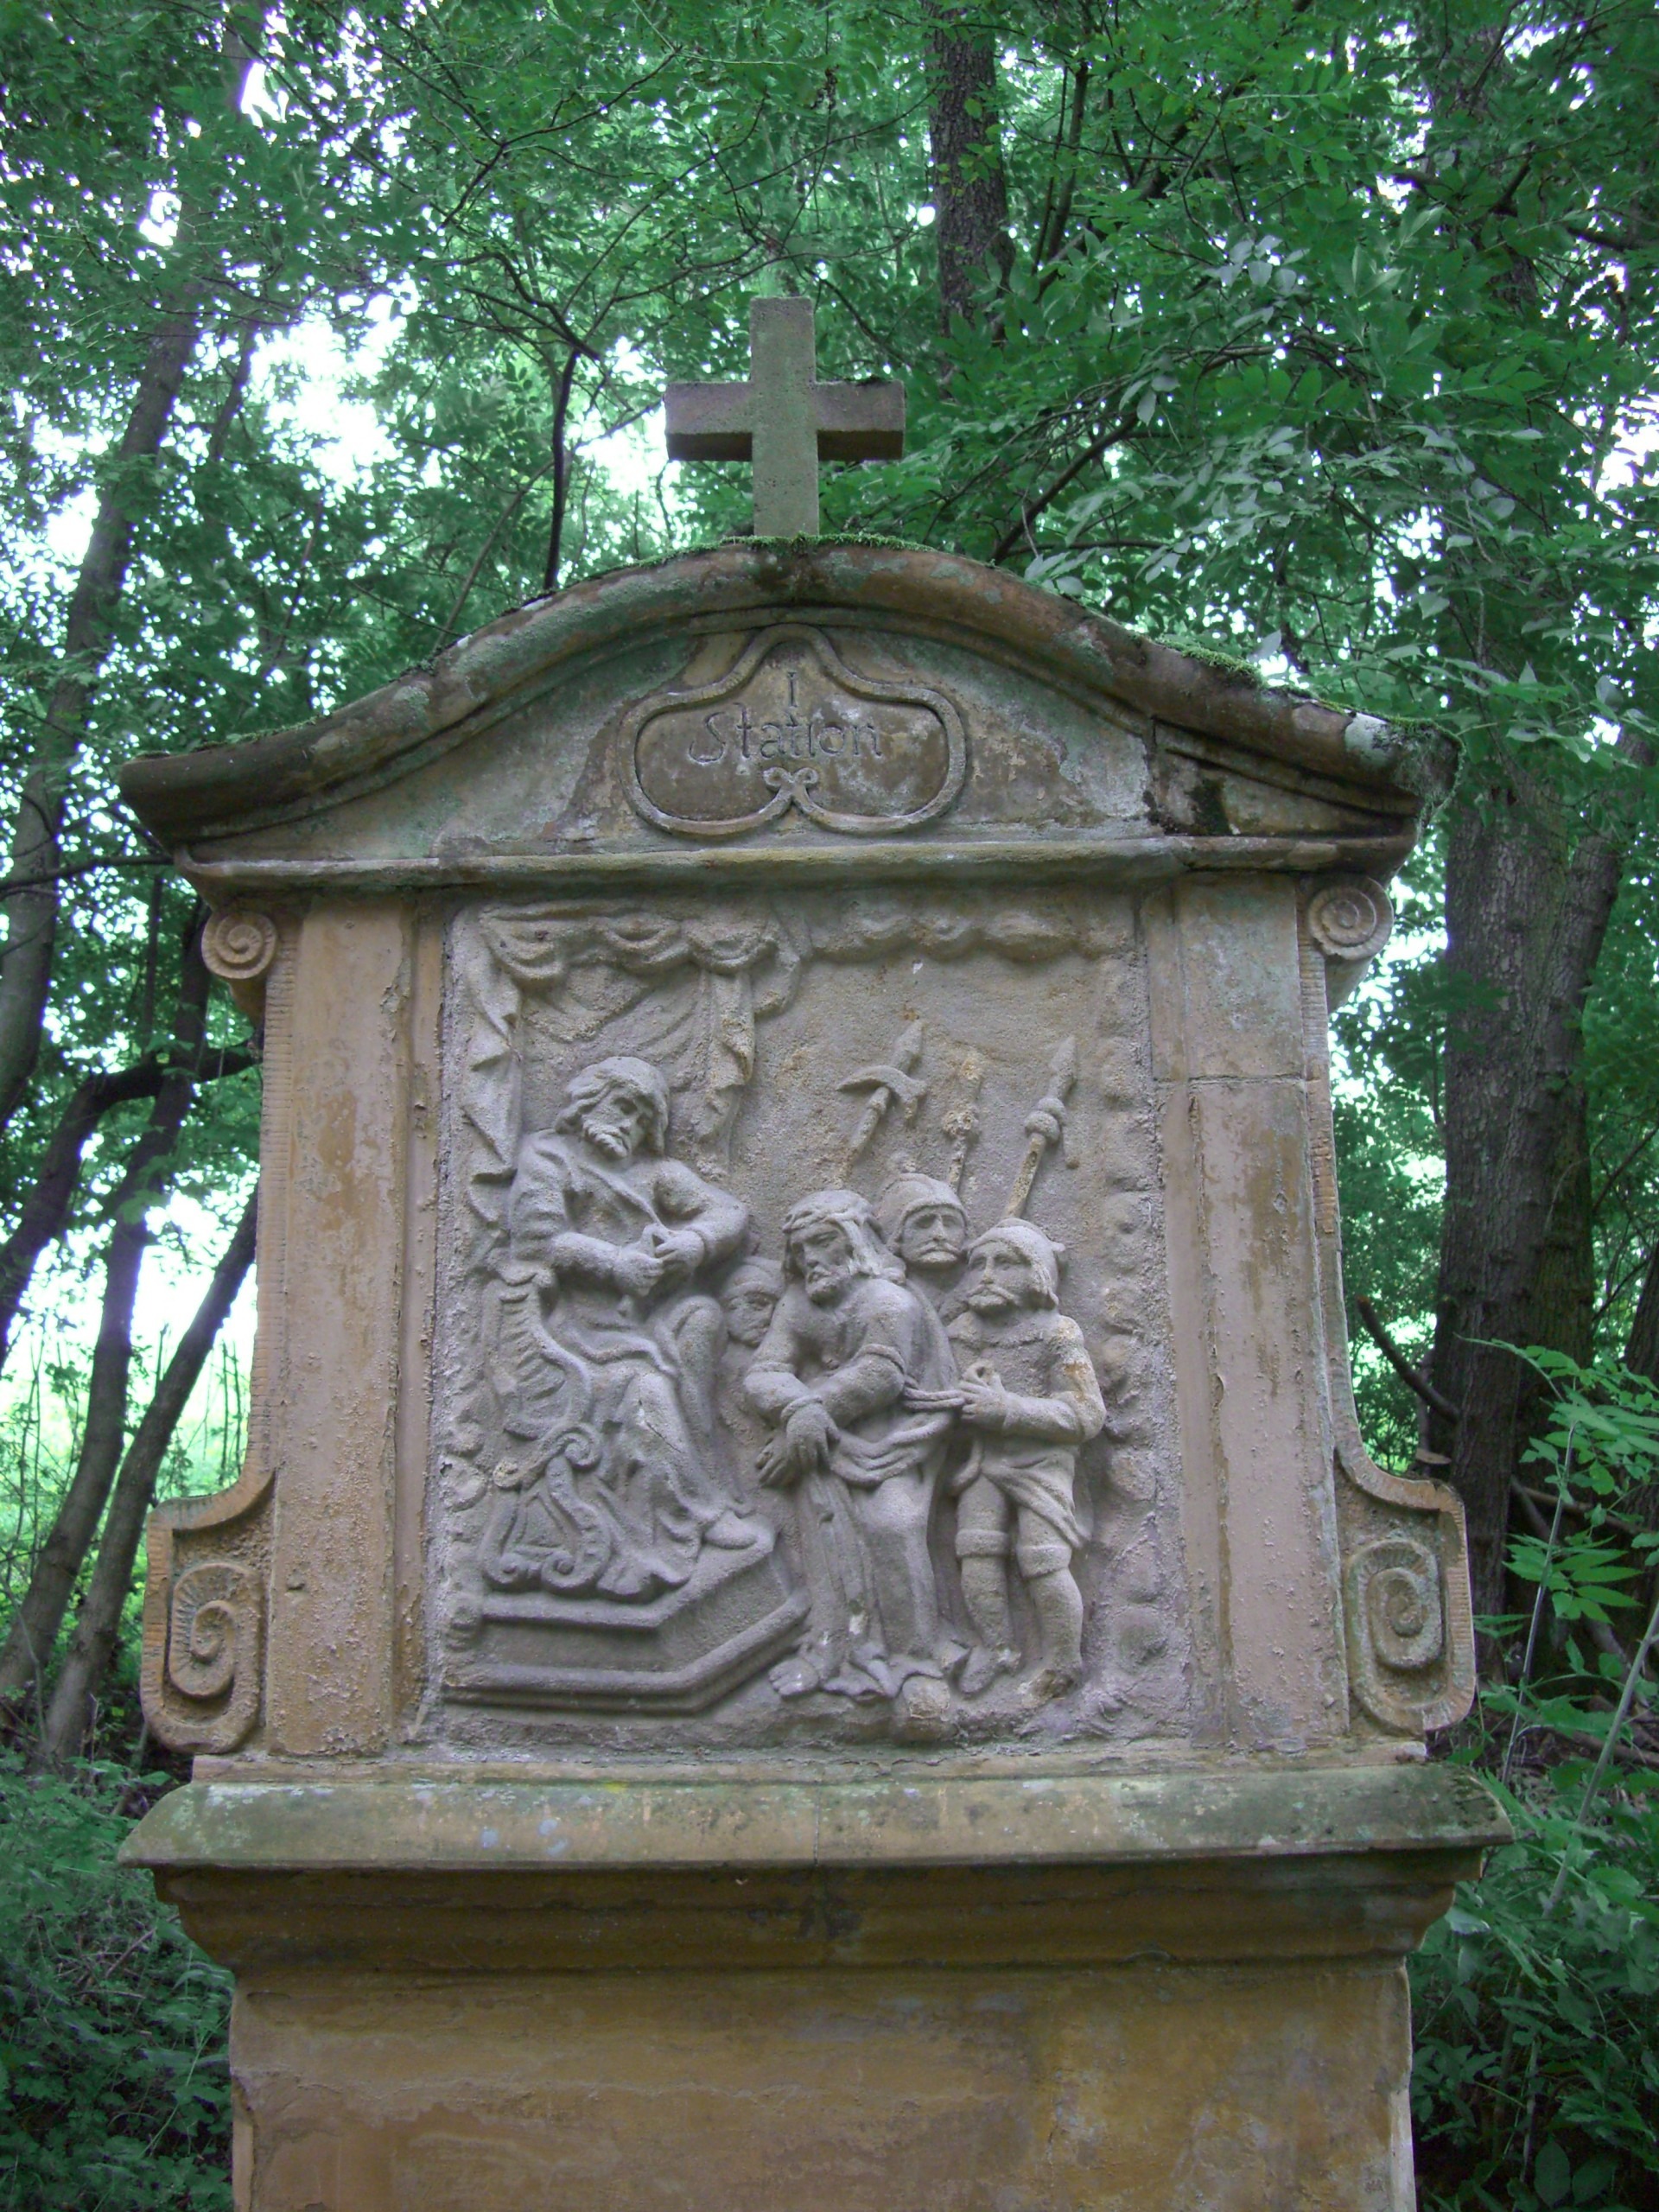
monument, statue, chapel, cemetery, grave, sculpture, memorial, headstone, shrine, stele, way of the cross, sand stone, stone carving, upper franconia, gad, station 1, guegelkapelle, sche litz